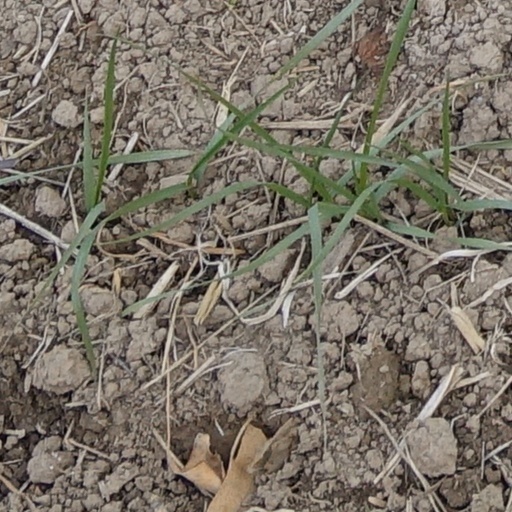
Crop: wheat